Fur clothing

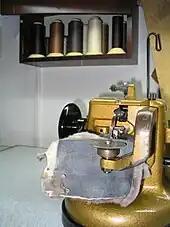
Fur sewing machine "Success" from Allbook & Hashfield, Nottingham, England

As new kinds of fur, such as jaguar and chinchilla, entered Europe, other uses were found for fur other than clothing. Beaver was most desired and used to make hats which became popular headpieces, especially during wartime. Swedish soldiers wore broad-brimmed hats made exclusively from beaver felt. Due to the limitations of beaver fur, hat-makers relied heavily on North America for imports as beaver was only available in the Scandinavian peninsula.